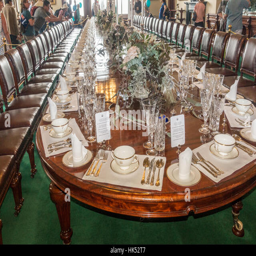
visitors an open day admire the ceremonial dining table as set for a major event